Bridge 9 (Sheldon, Vermont)

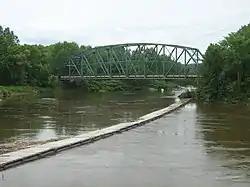

Bridge 9 is a historic Parker through truss bridge, carrying Shawville Road across the Missisquoi River in Sheldon, Vermont. Built in 1928 after Vermont's devastating 1927 floods, it is one of the few surviving Parker truss bridges on the Missisquoi. It was listed on the National Register of Historic Places in 2007.